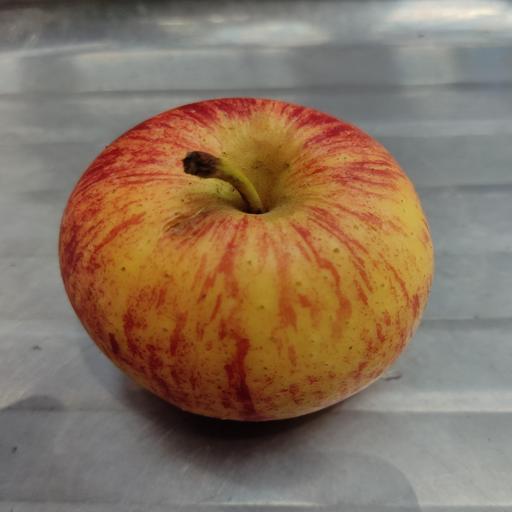
Crop type: Apple_Gala